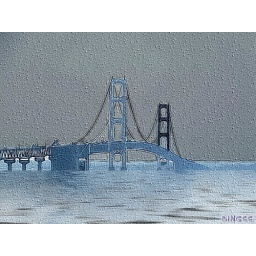
The hardest thing in life is to know which bridge to cross and which to burn